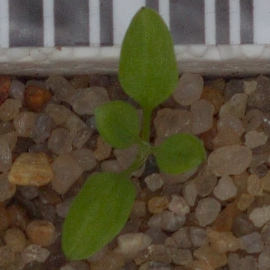
Label: common_chickweed